Michael Pack

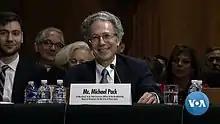
Pack at his confirmation hearing in September 2019

In 2016, President Barack Obama signed legislation abolishing the Broadcasting Board of Governors, the independent oversight board that had previously controlled several government-sponsored media agencies, including Voice of America and Radio Free Europe/Radio Liberty. The role of the board was replaced by a single agency executive appointed by the White House augmented by advisory boards with no decision-making powers.